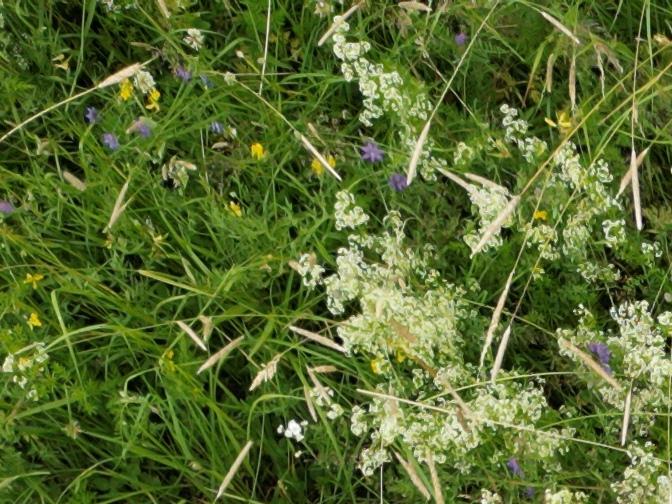
Flowers visible: yarrow flowers, yarrow flowers, yarrow flowers